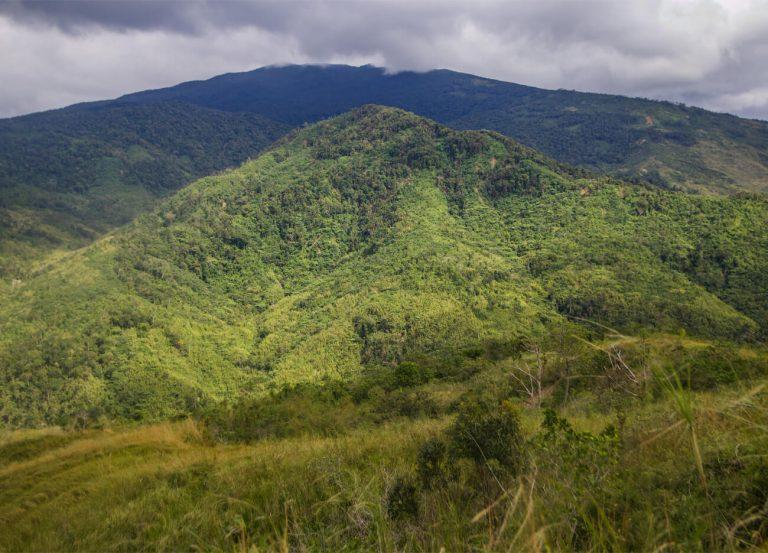
Mandhari safi na tulivu yenye nyasi laini na miti iliyostawi kwa wingi, milima imejipamba kwa kijani kibichi kinachong'aa kwa pamoja hali inayoashiria utulivu wa asili kwa ajili ya kuhifadhi mazingira na kuongeza mvuto wa kitalii na ikolojia endelevu.